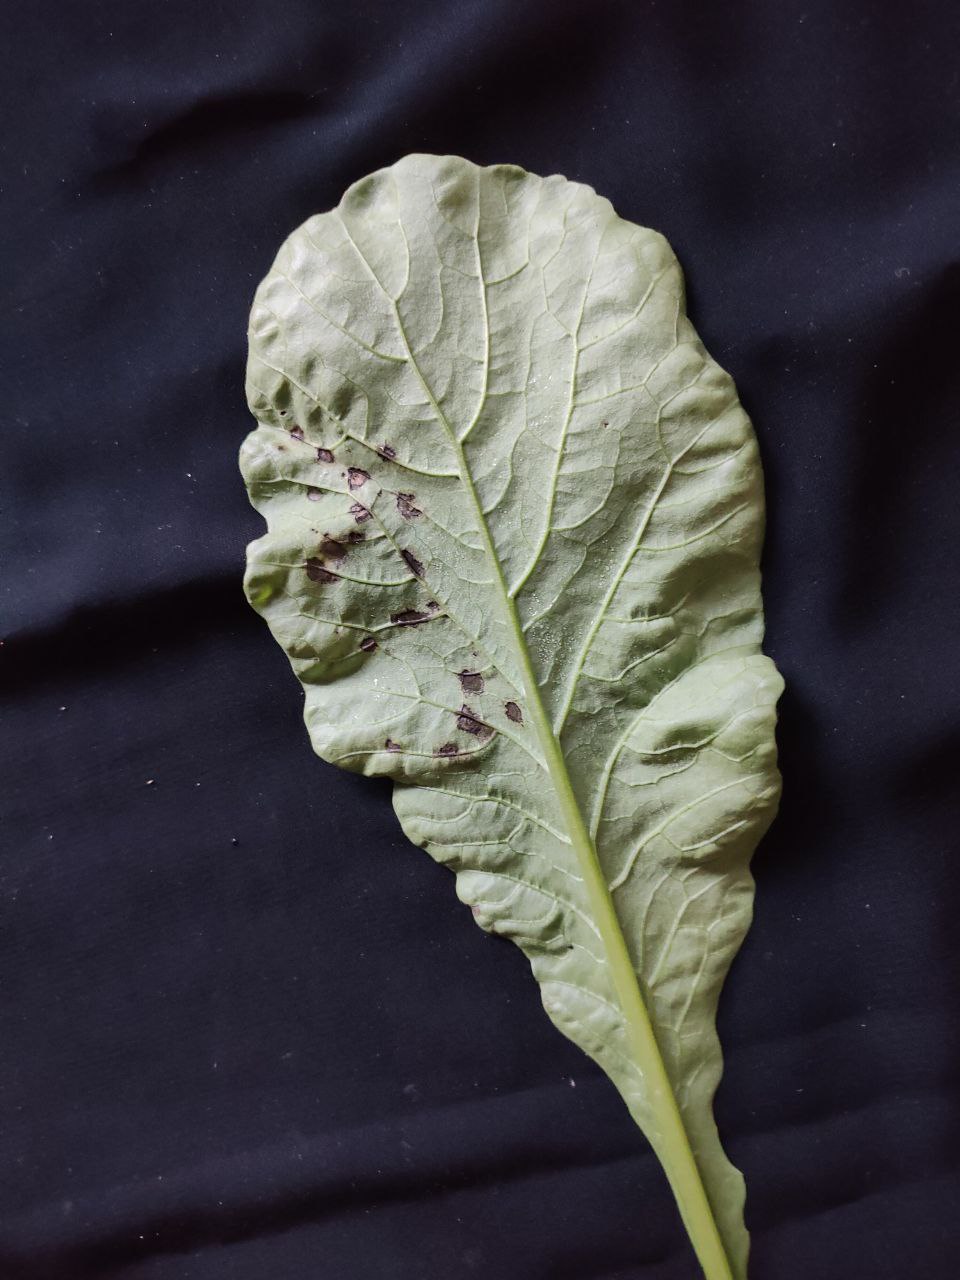
Label: Black leaf spot